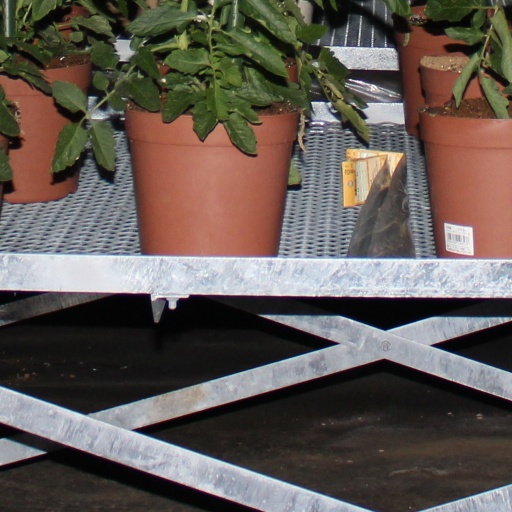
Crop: tomato